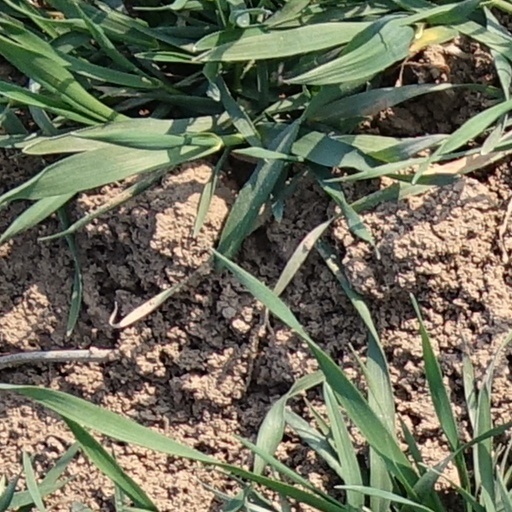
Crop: wheat